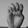
ASL letter: E